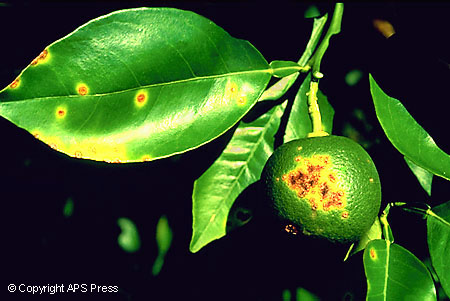
Plant: Citrus
Disease: citrus canker